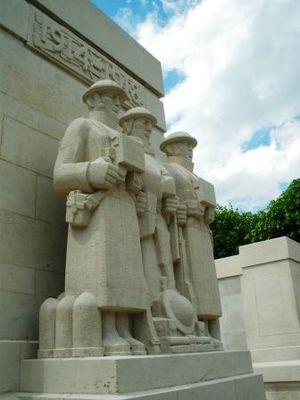
La liste des mémoriaux et cimetières militaires du département de l’Aisne répertorie les cimetières militaires, les mémoriaux ainsi que les stèles, plaques commémoratives et autres monuments qui honorent la mémoire des morts aux combats, des victimes de bombardements ou d’exactions de l'ennemi ainsi que celle de personnels de santé, de chefs militaires ou politiques pendant :
Soissons [swa.ˈsɔ̃] est une commune française située dans le département de l'Aisne, en région Hauts-de-France.
Le Mémorial britannique de Soissons est un monument commémoratif de la Première Guerre mondiale situé sur le territoire de la commune de Soissons, dans le département de l'Aisne. Il est dédié soldats britanniques disparus pendant la Bataille de l'Aisne du 27 mai au 17 juillet 1918.